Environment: real
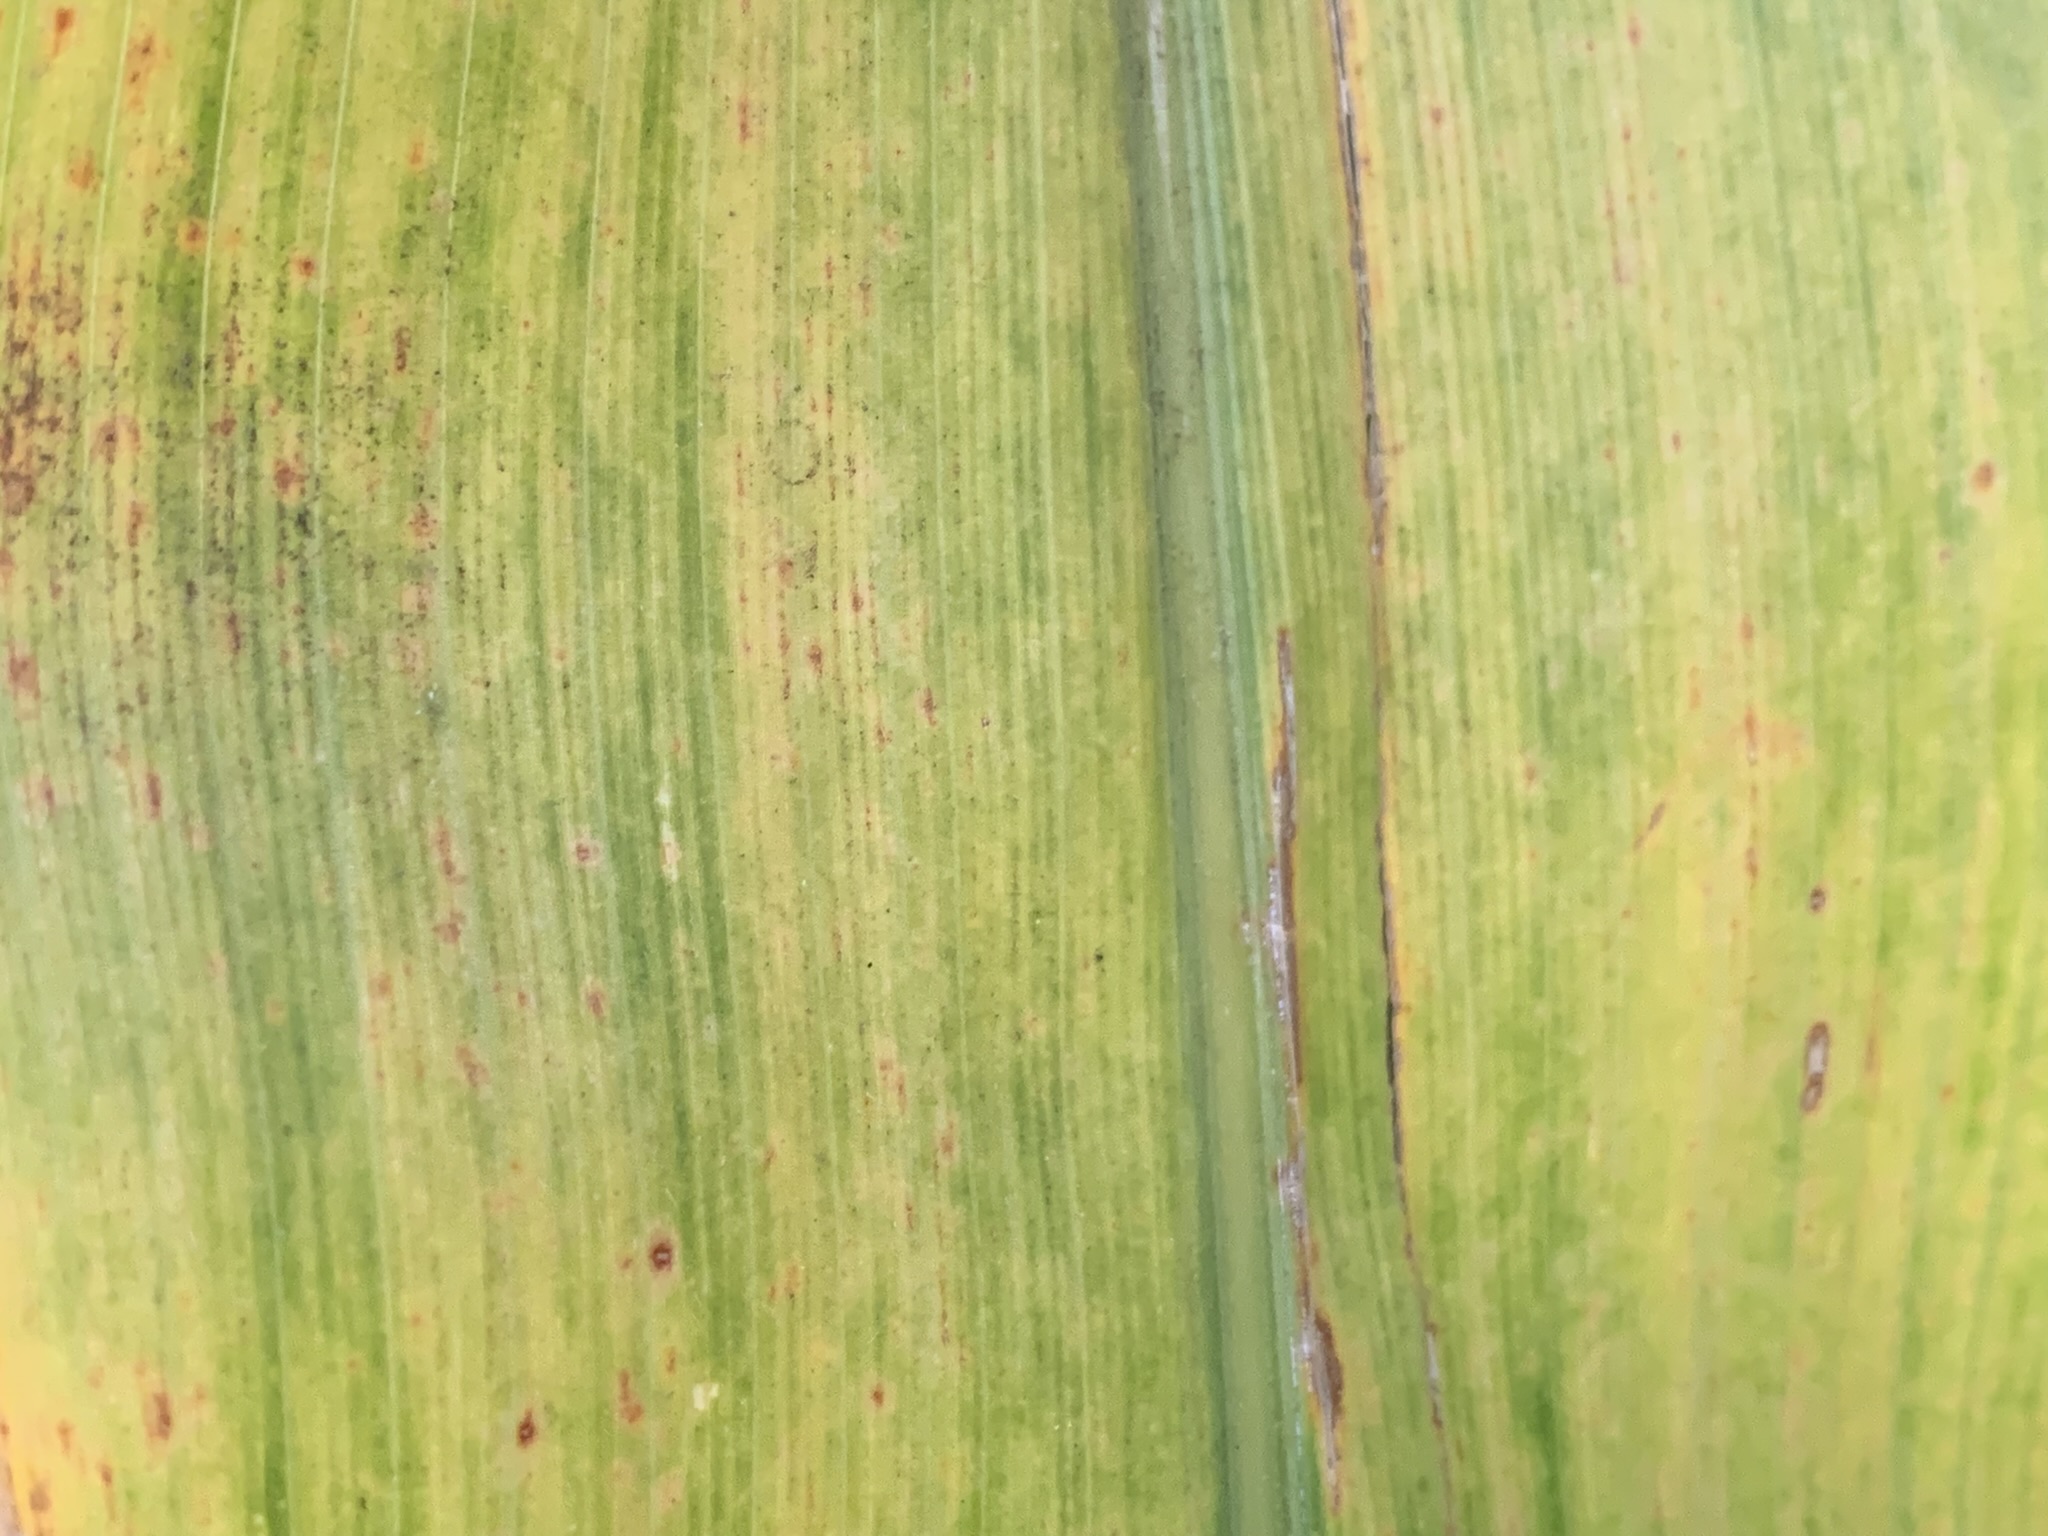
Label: lethal_necrosis